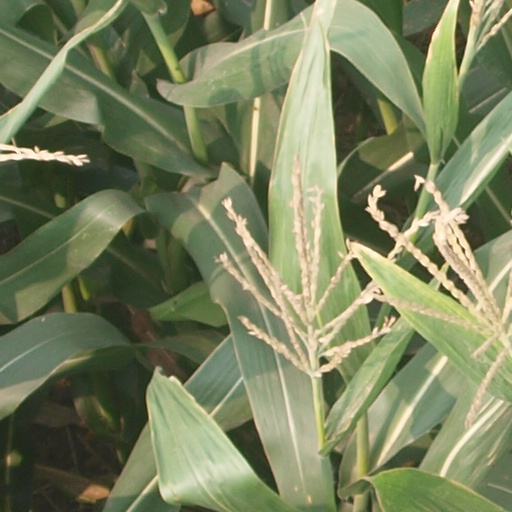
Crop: maize; corn